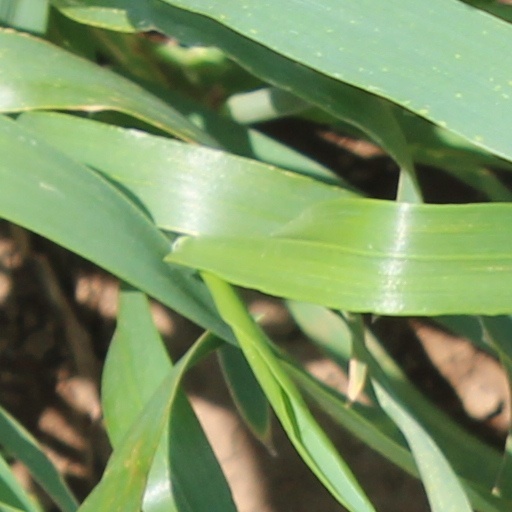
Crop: wheat